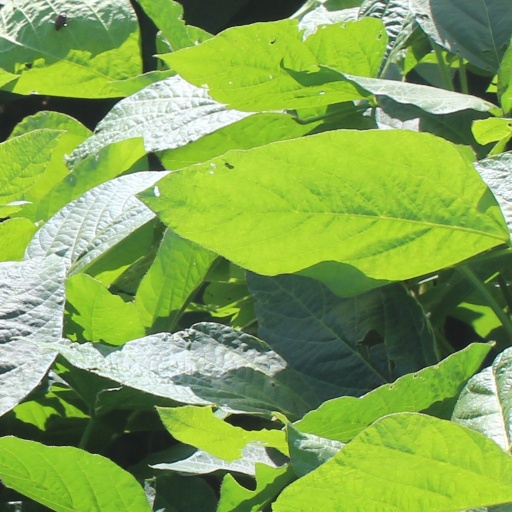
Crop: soybean